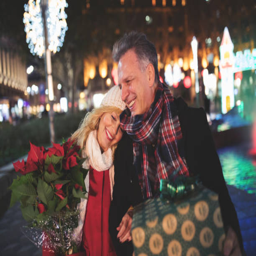
winter holidays in the city